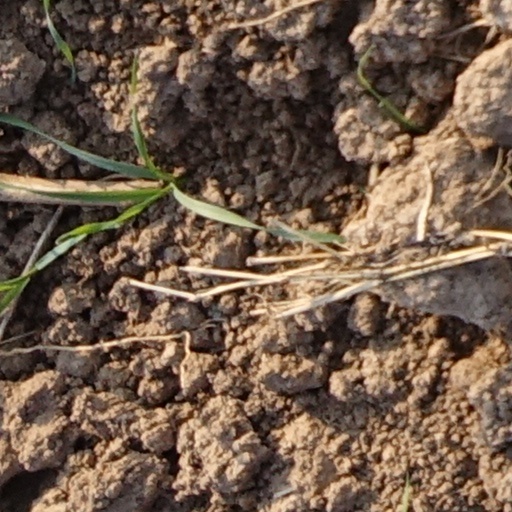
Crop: wheat